Ýmir Vigfússon

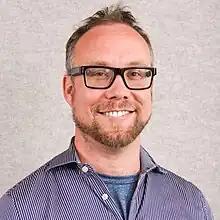

Ymir Vigfusson is an Icelandic hacker, computer science professor, and entrepreneur. He is the co-founder and CTO of Keystrike, a cybersecurity company, and Associate Professor at Emory University, where he directs the Emory Simbiosys (Simulation, Systems, and Biology) lab.